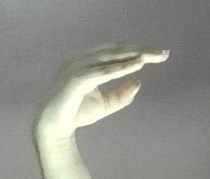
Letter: jeem